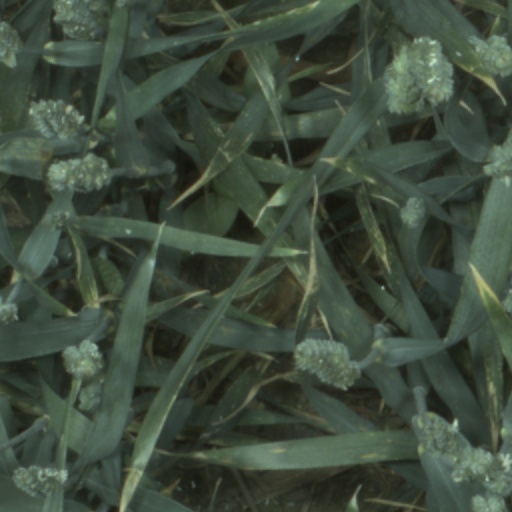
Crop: wheat